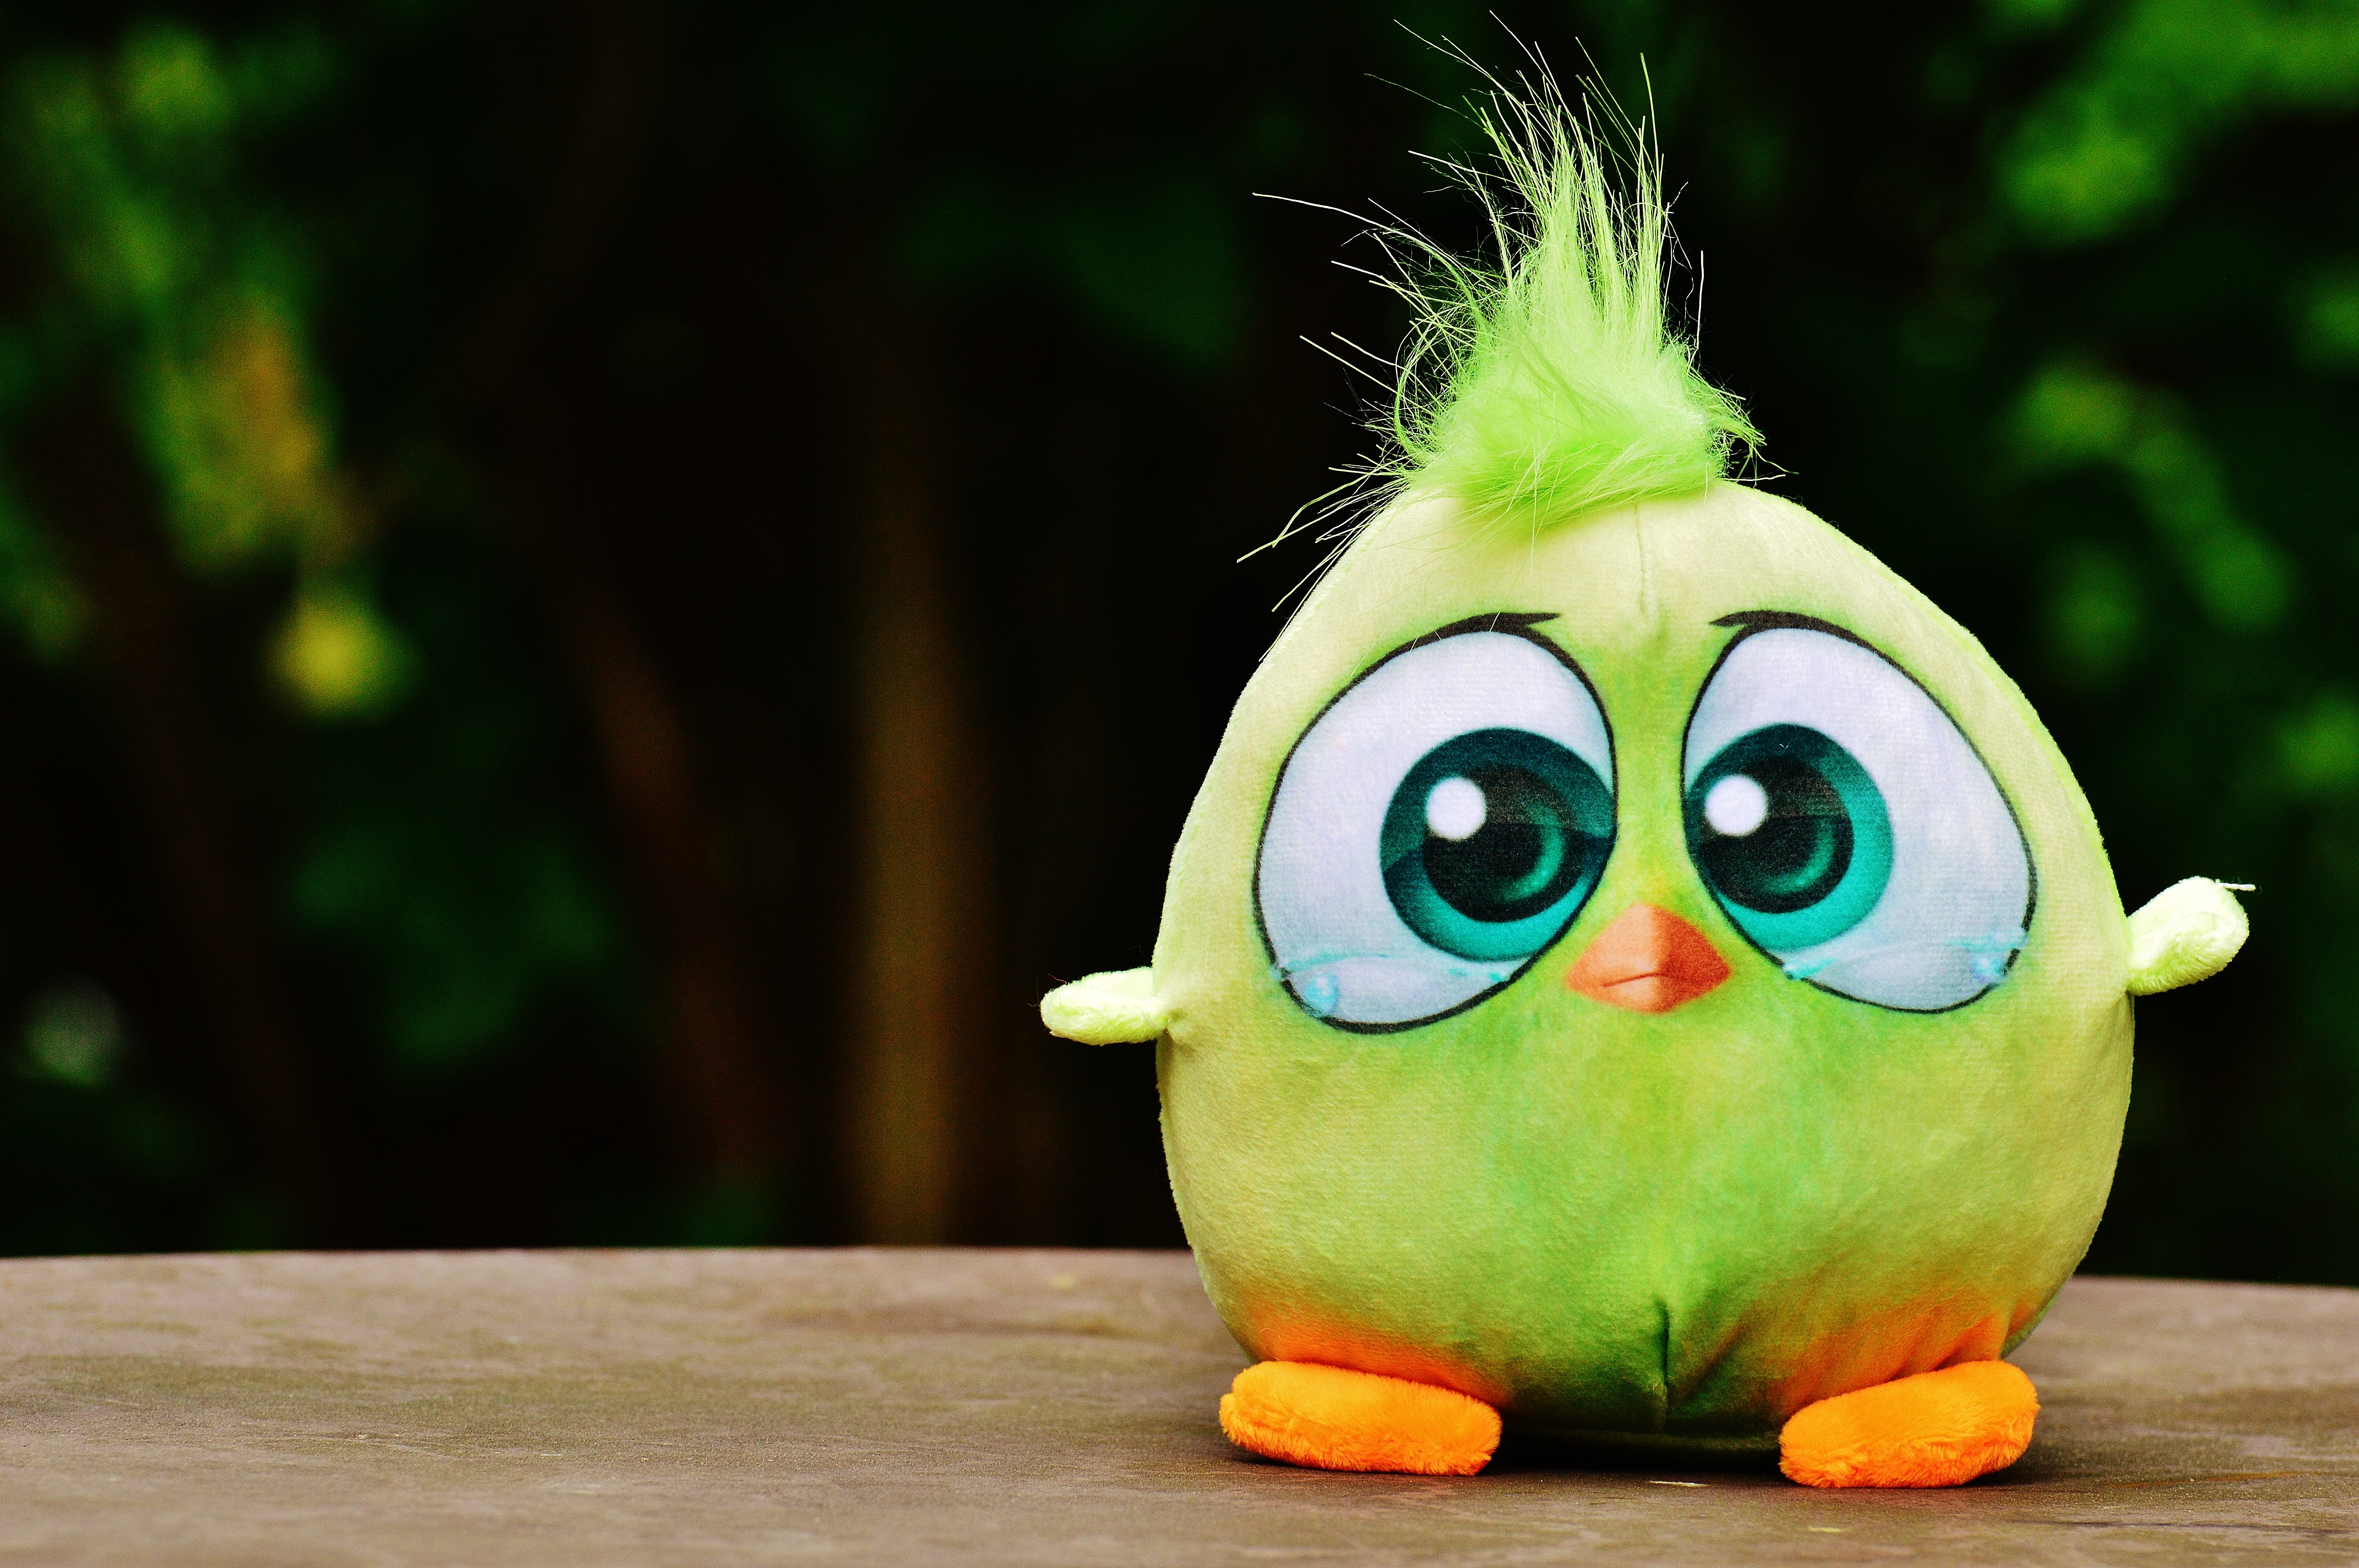
bird, sweet, flower, cute, green, yellow, toy, material, textile, toys, funny, plush, stuffed animal, birdie, stuffed toy